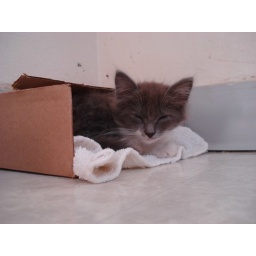
rescued kitten snuggled in a box